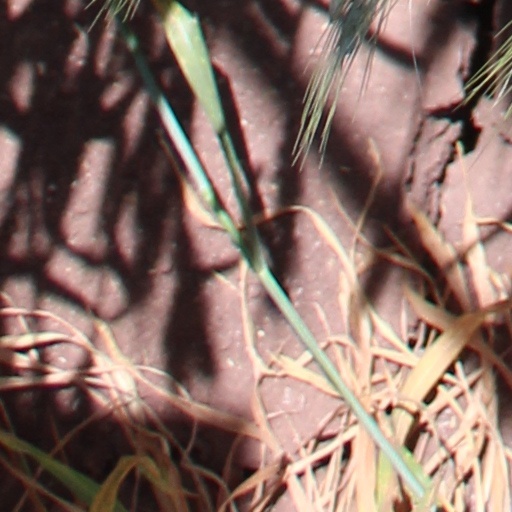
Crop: wheat